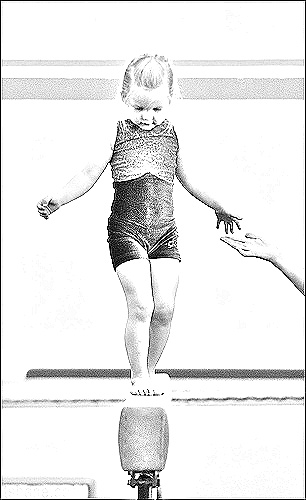
Portrait style: Sketch Portrait